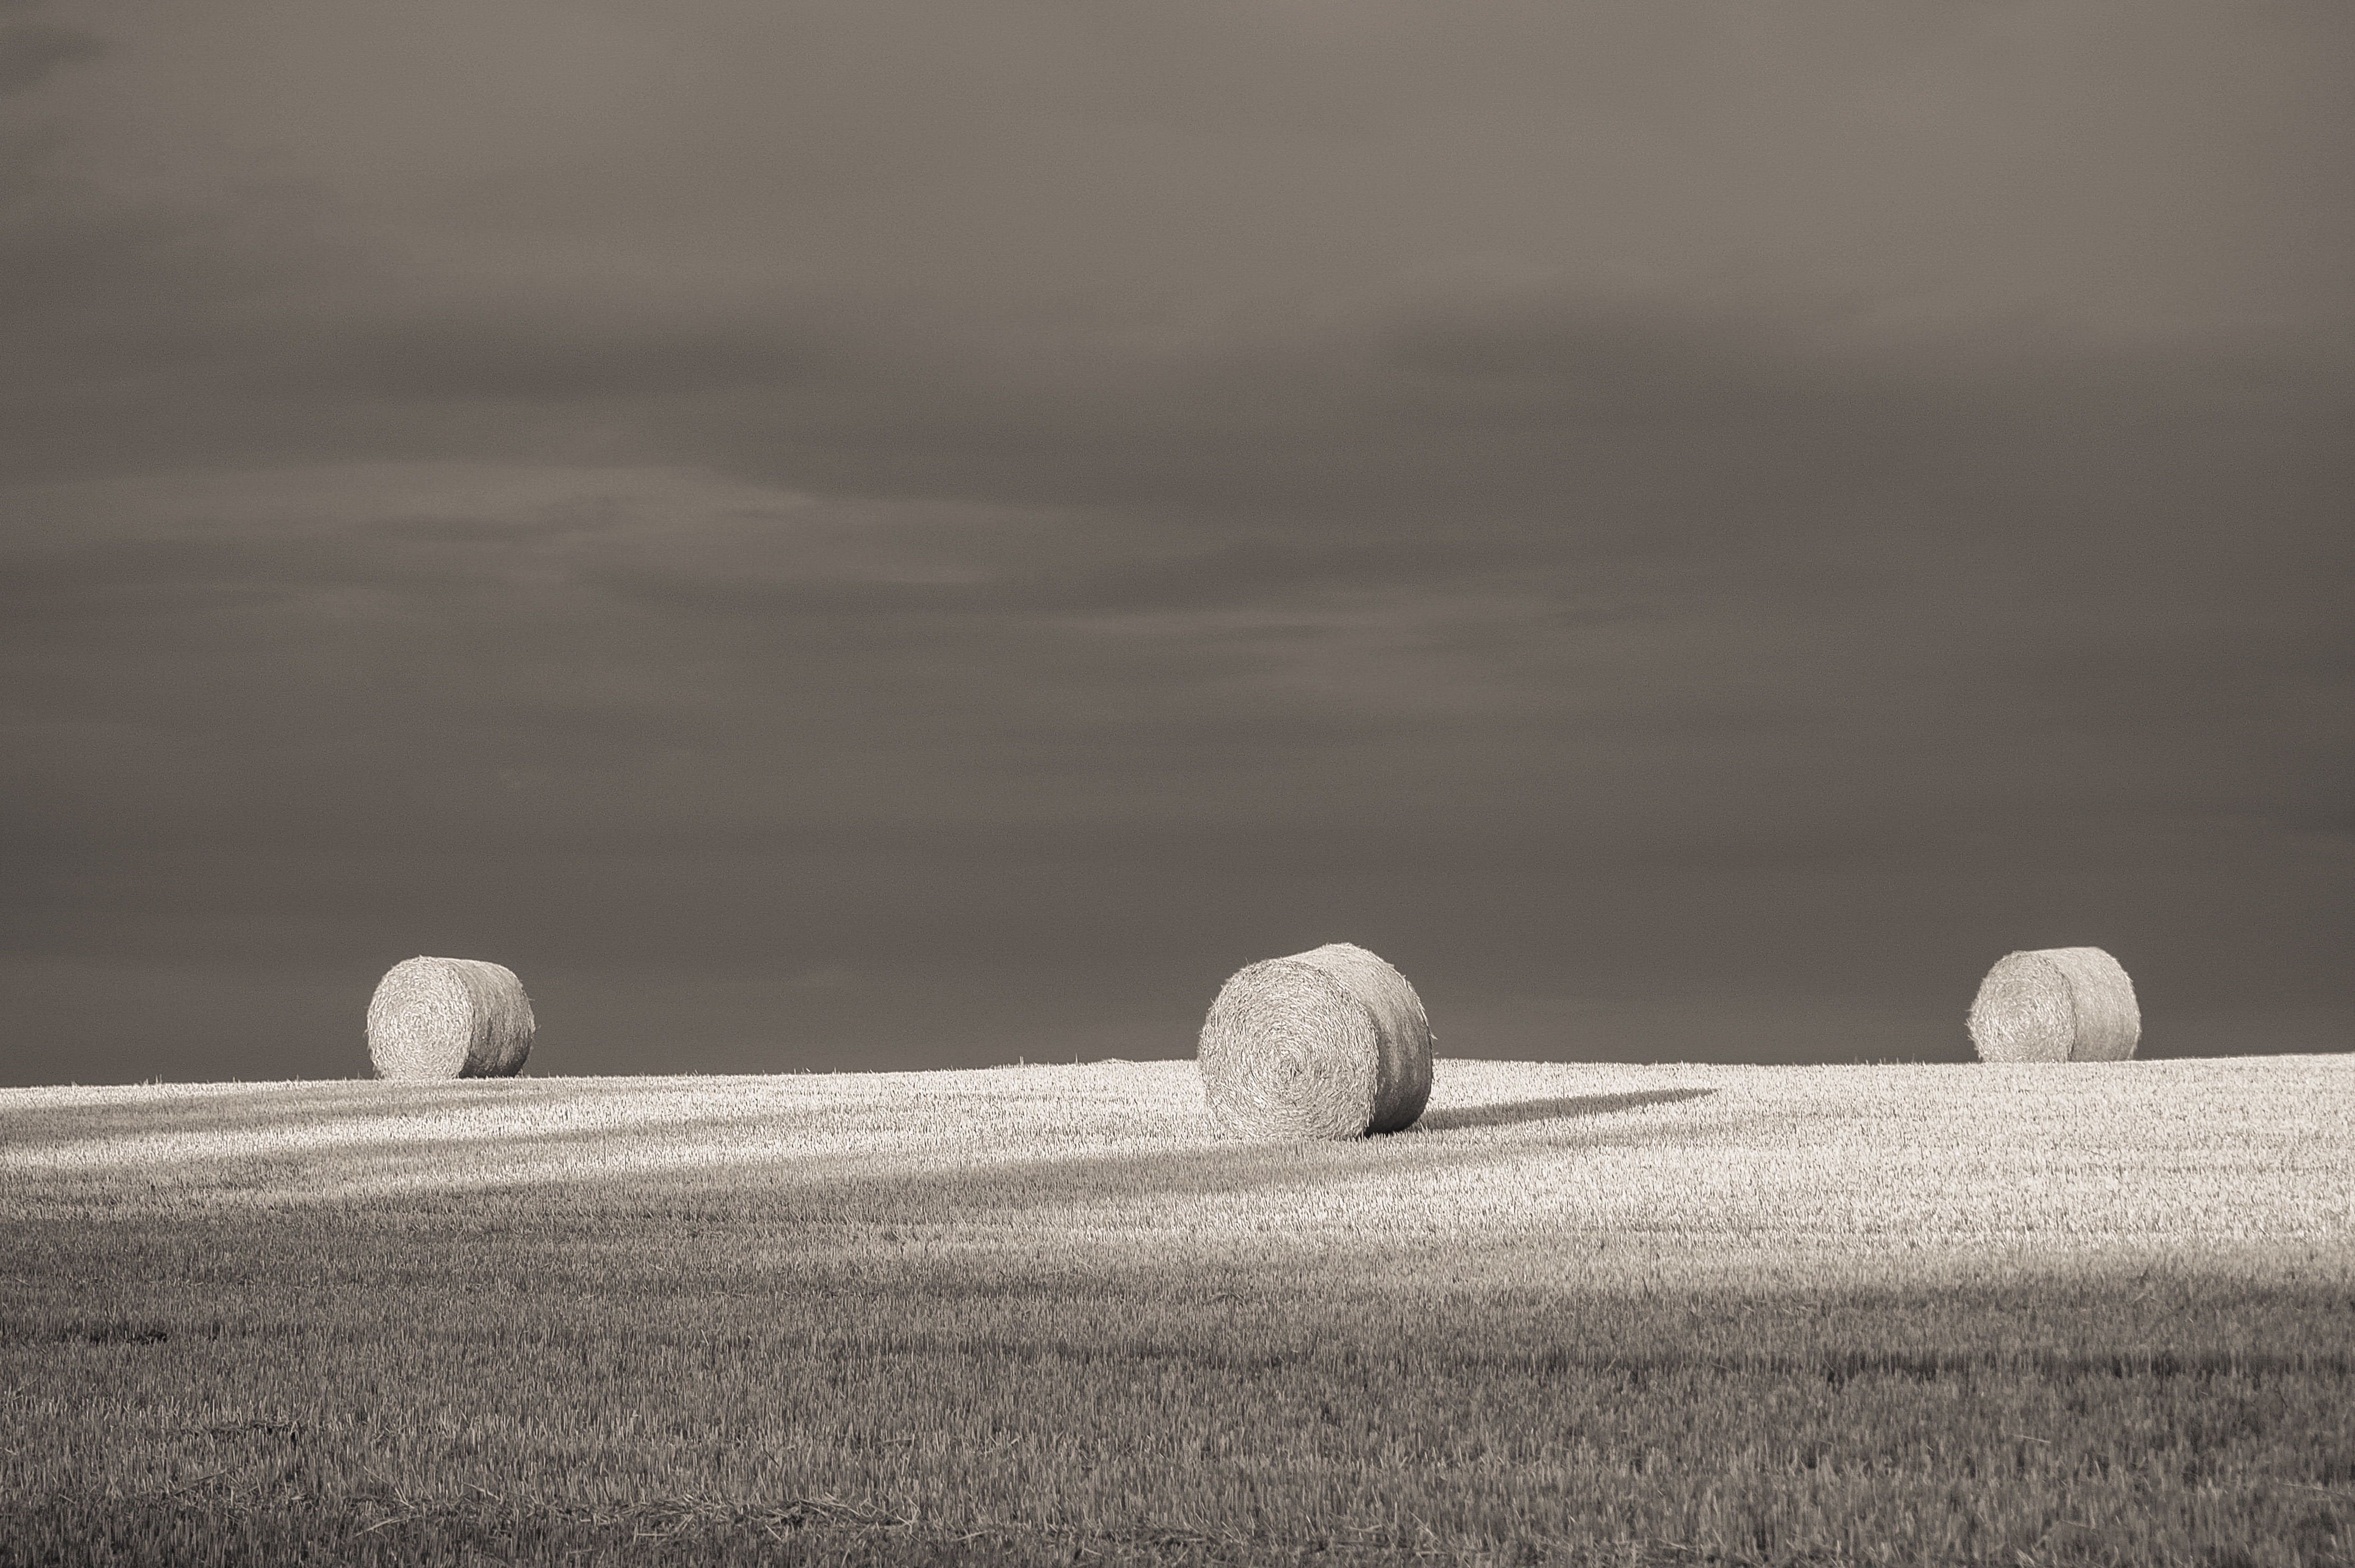
sea, grass, sand, rock, horizon, snow, cloud, black and white, sky, white, sunlight, morning, weather, monochrome, monochrome photography, atmospheric phenomenon